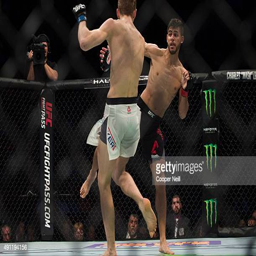
person throws a punch against person during mixed martial arts organization